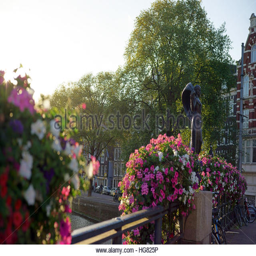
hanging flowers line a bridge along a canal